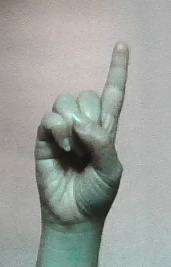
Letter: bb